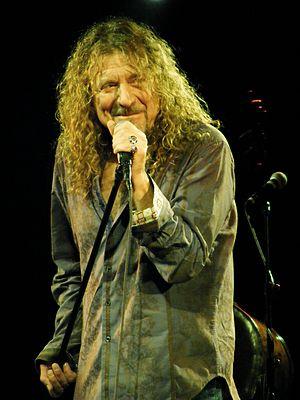
Robert Anthony Plant, né le 20 août 1948 à West Bromwich, est un chanteur et harmoniciste britannique, chanteur du groupe de rock Led Zeppelin depuis sa formation en 1968 jusqu'à sa dissolution en 1980.